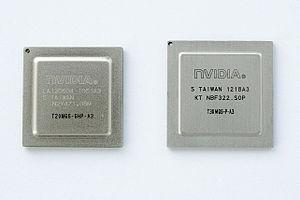
NVIDIA Tegra est un processeur tout en un, dérivé de la famille d'architecture ARM produit par NVIDIA. Il est destiné aux appareils mobiles comme des smartphones, des PDA et des MID.